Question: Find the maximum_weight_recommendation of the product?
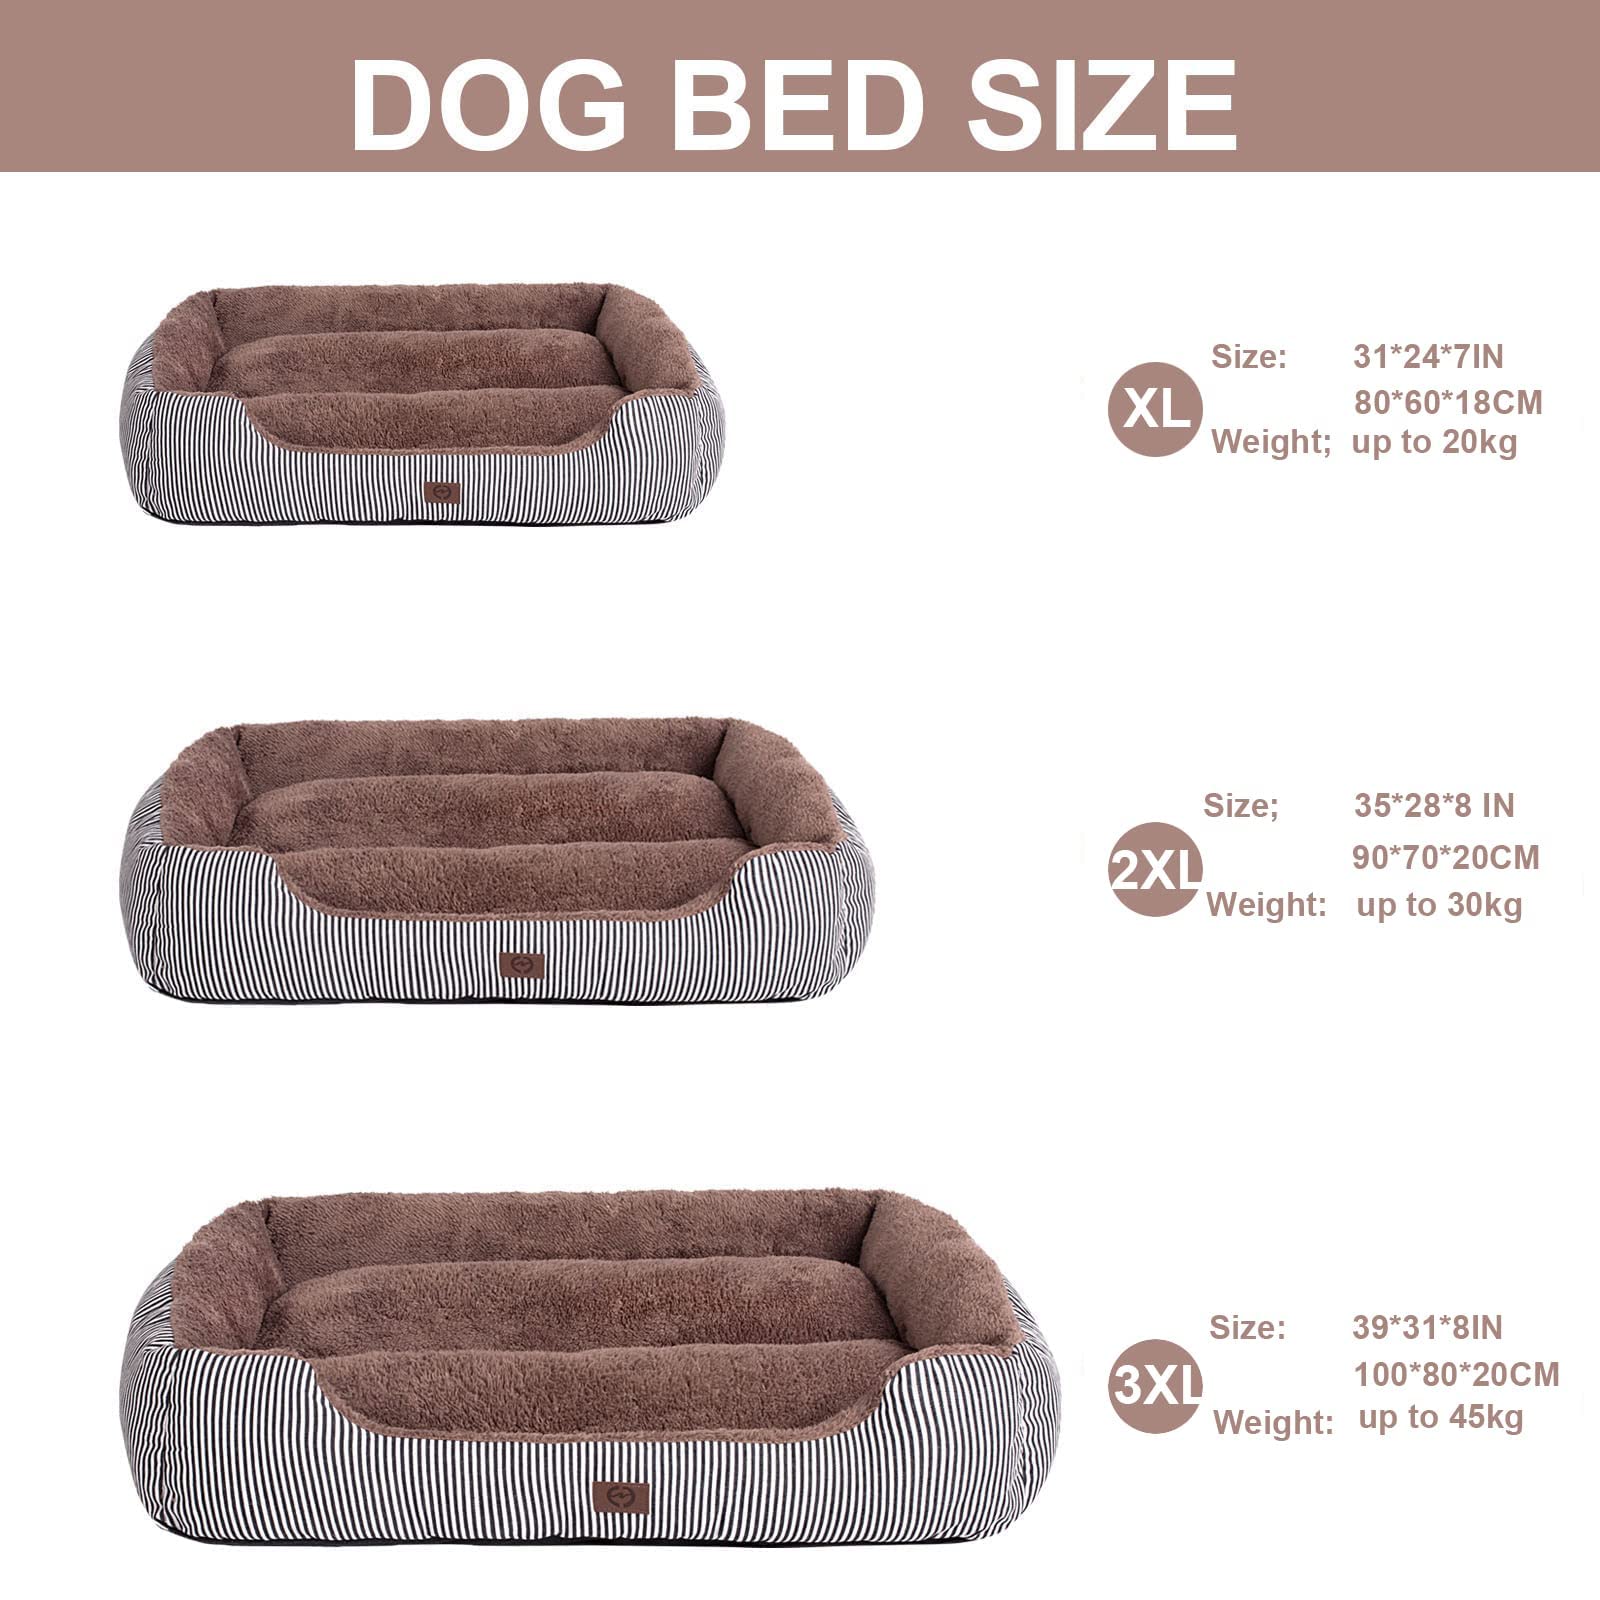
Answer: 45 kilogram